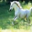
Label: horse